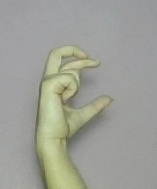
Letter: thal